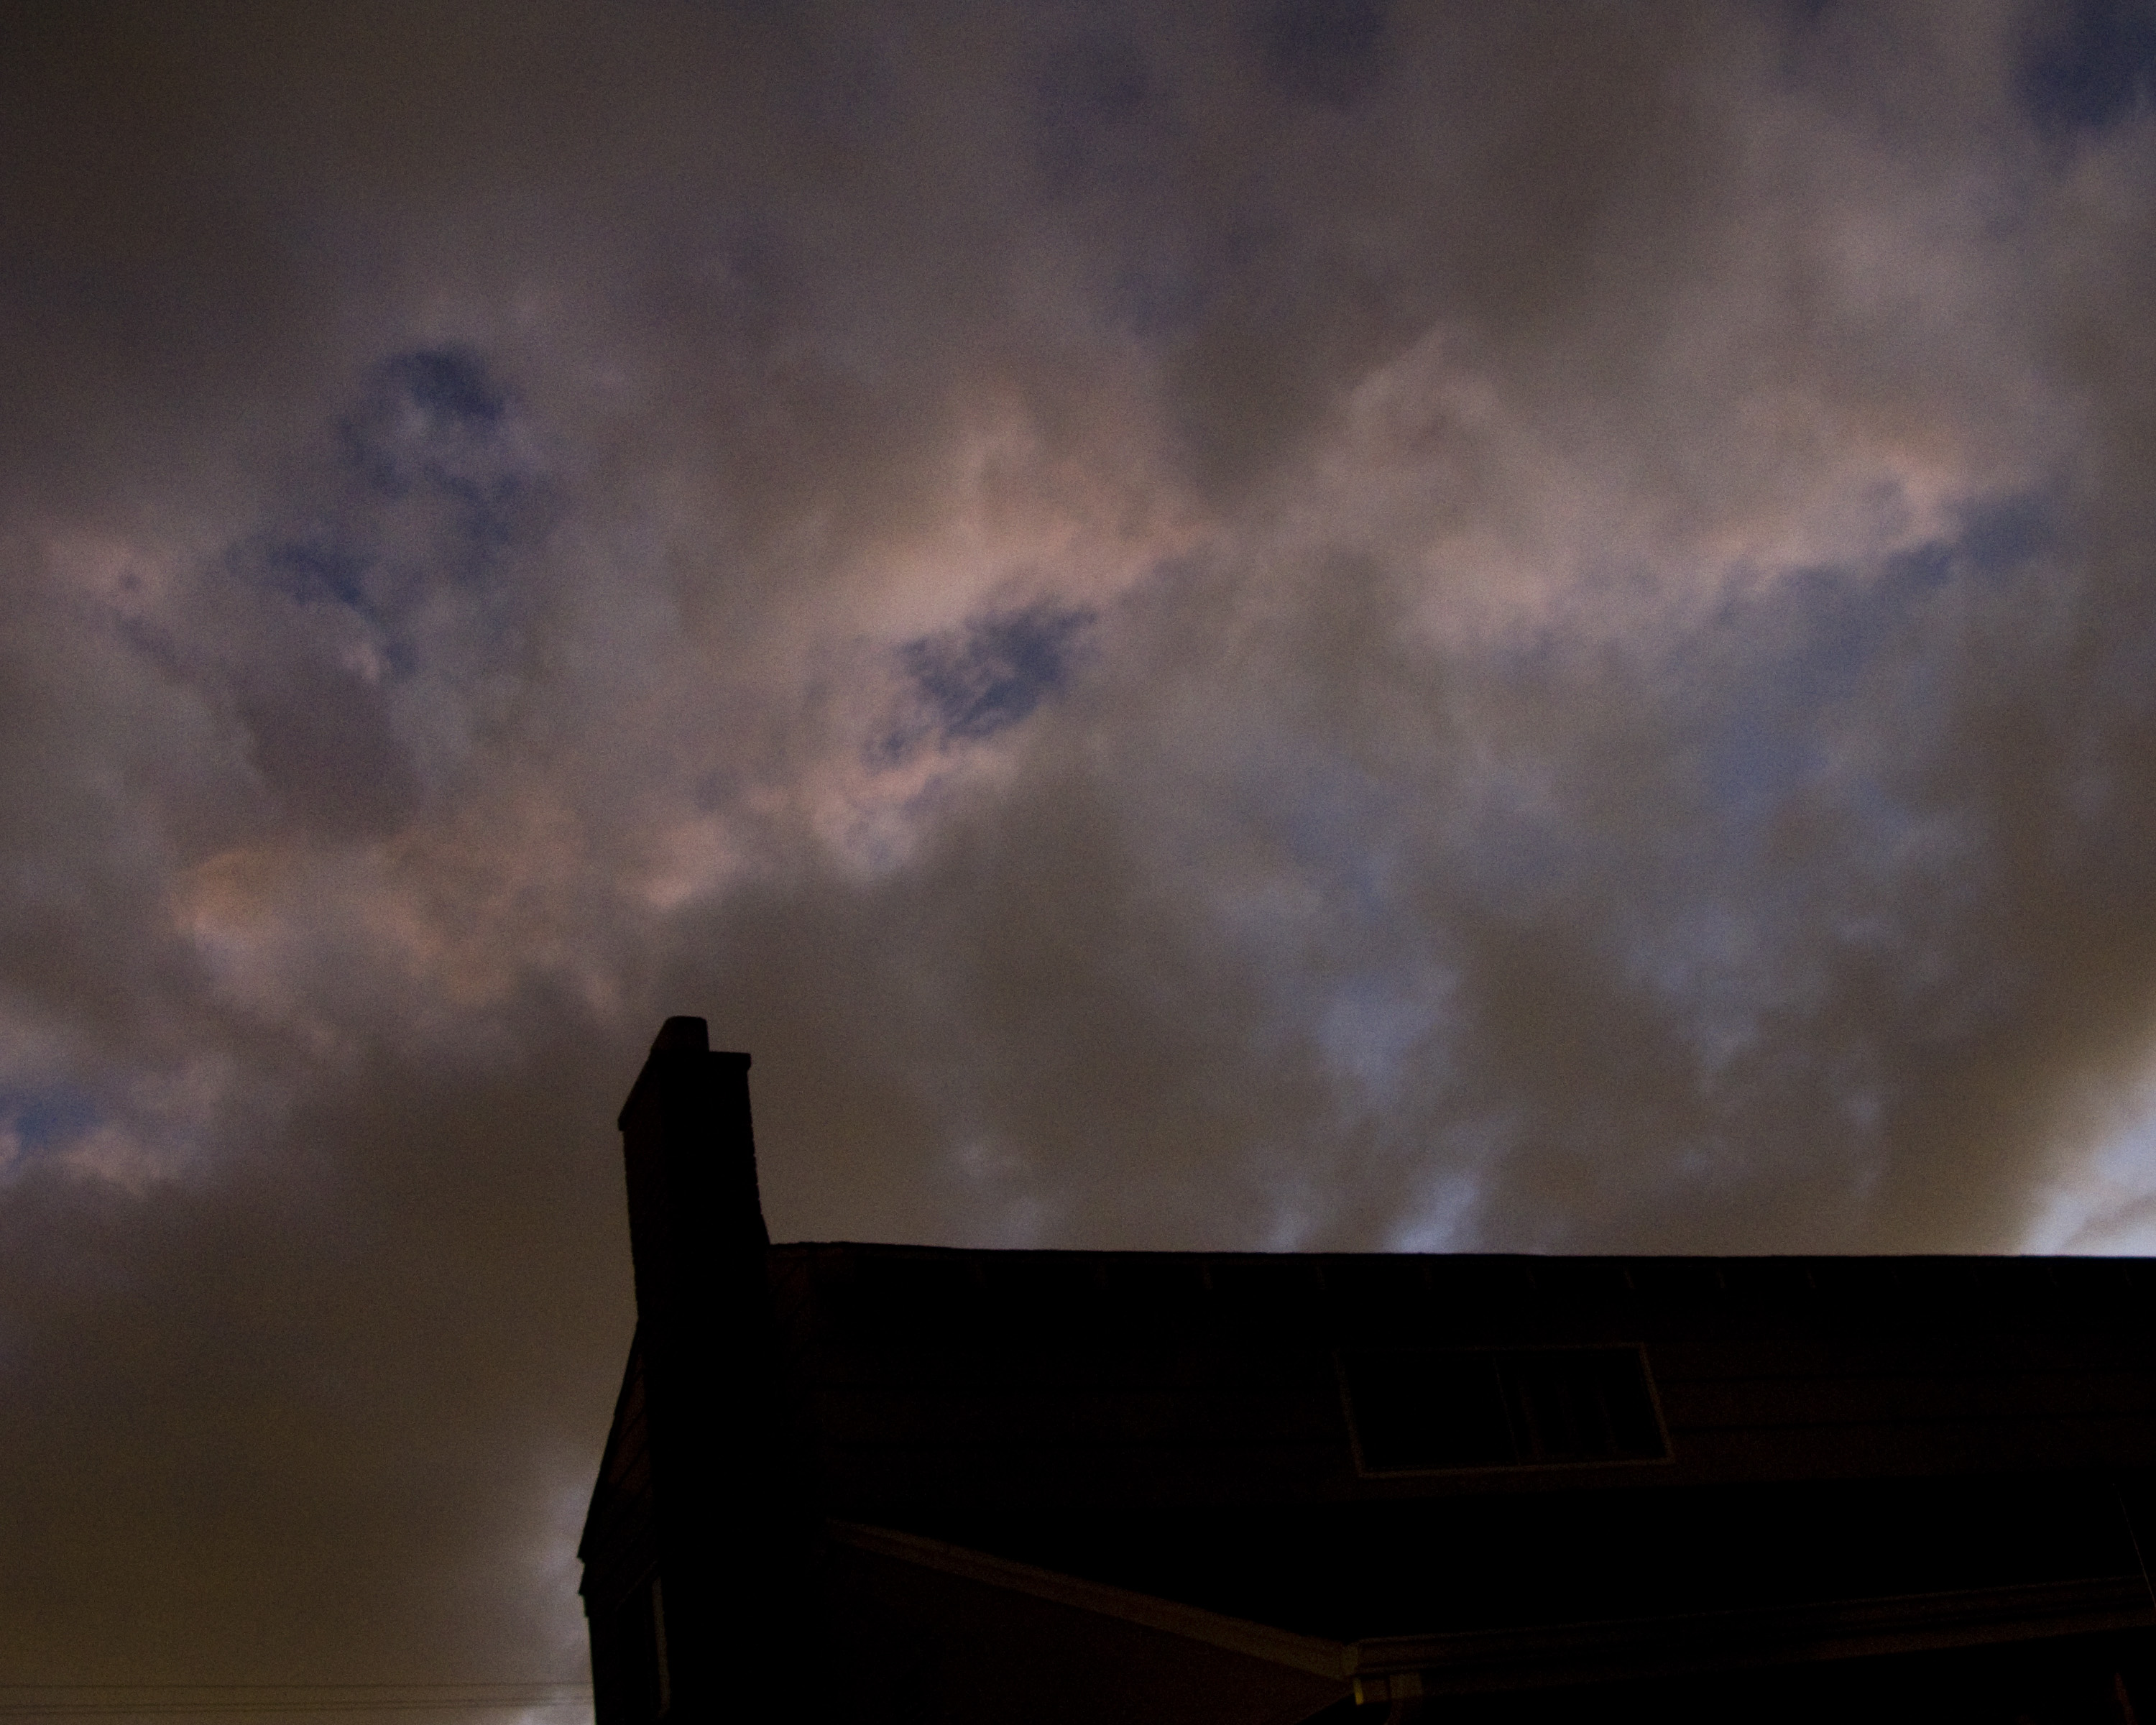
light, cloud, sky, sunset, sunlight, morning, dawn, atmosphere, dusk, evening, twilight, darkness, sacramento, astronomical object, meteorological phenomenon